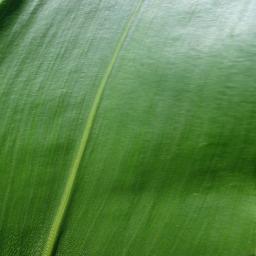
Label: Corn___healthy